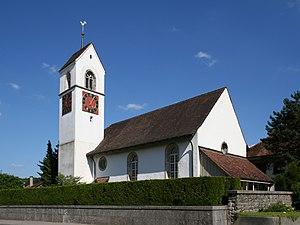
Rüti bei Büren est une commune suisse du canton de Berne, située dans l'arrondissement administratif du Seeland.